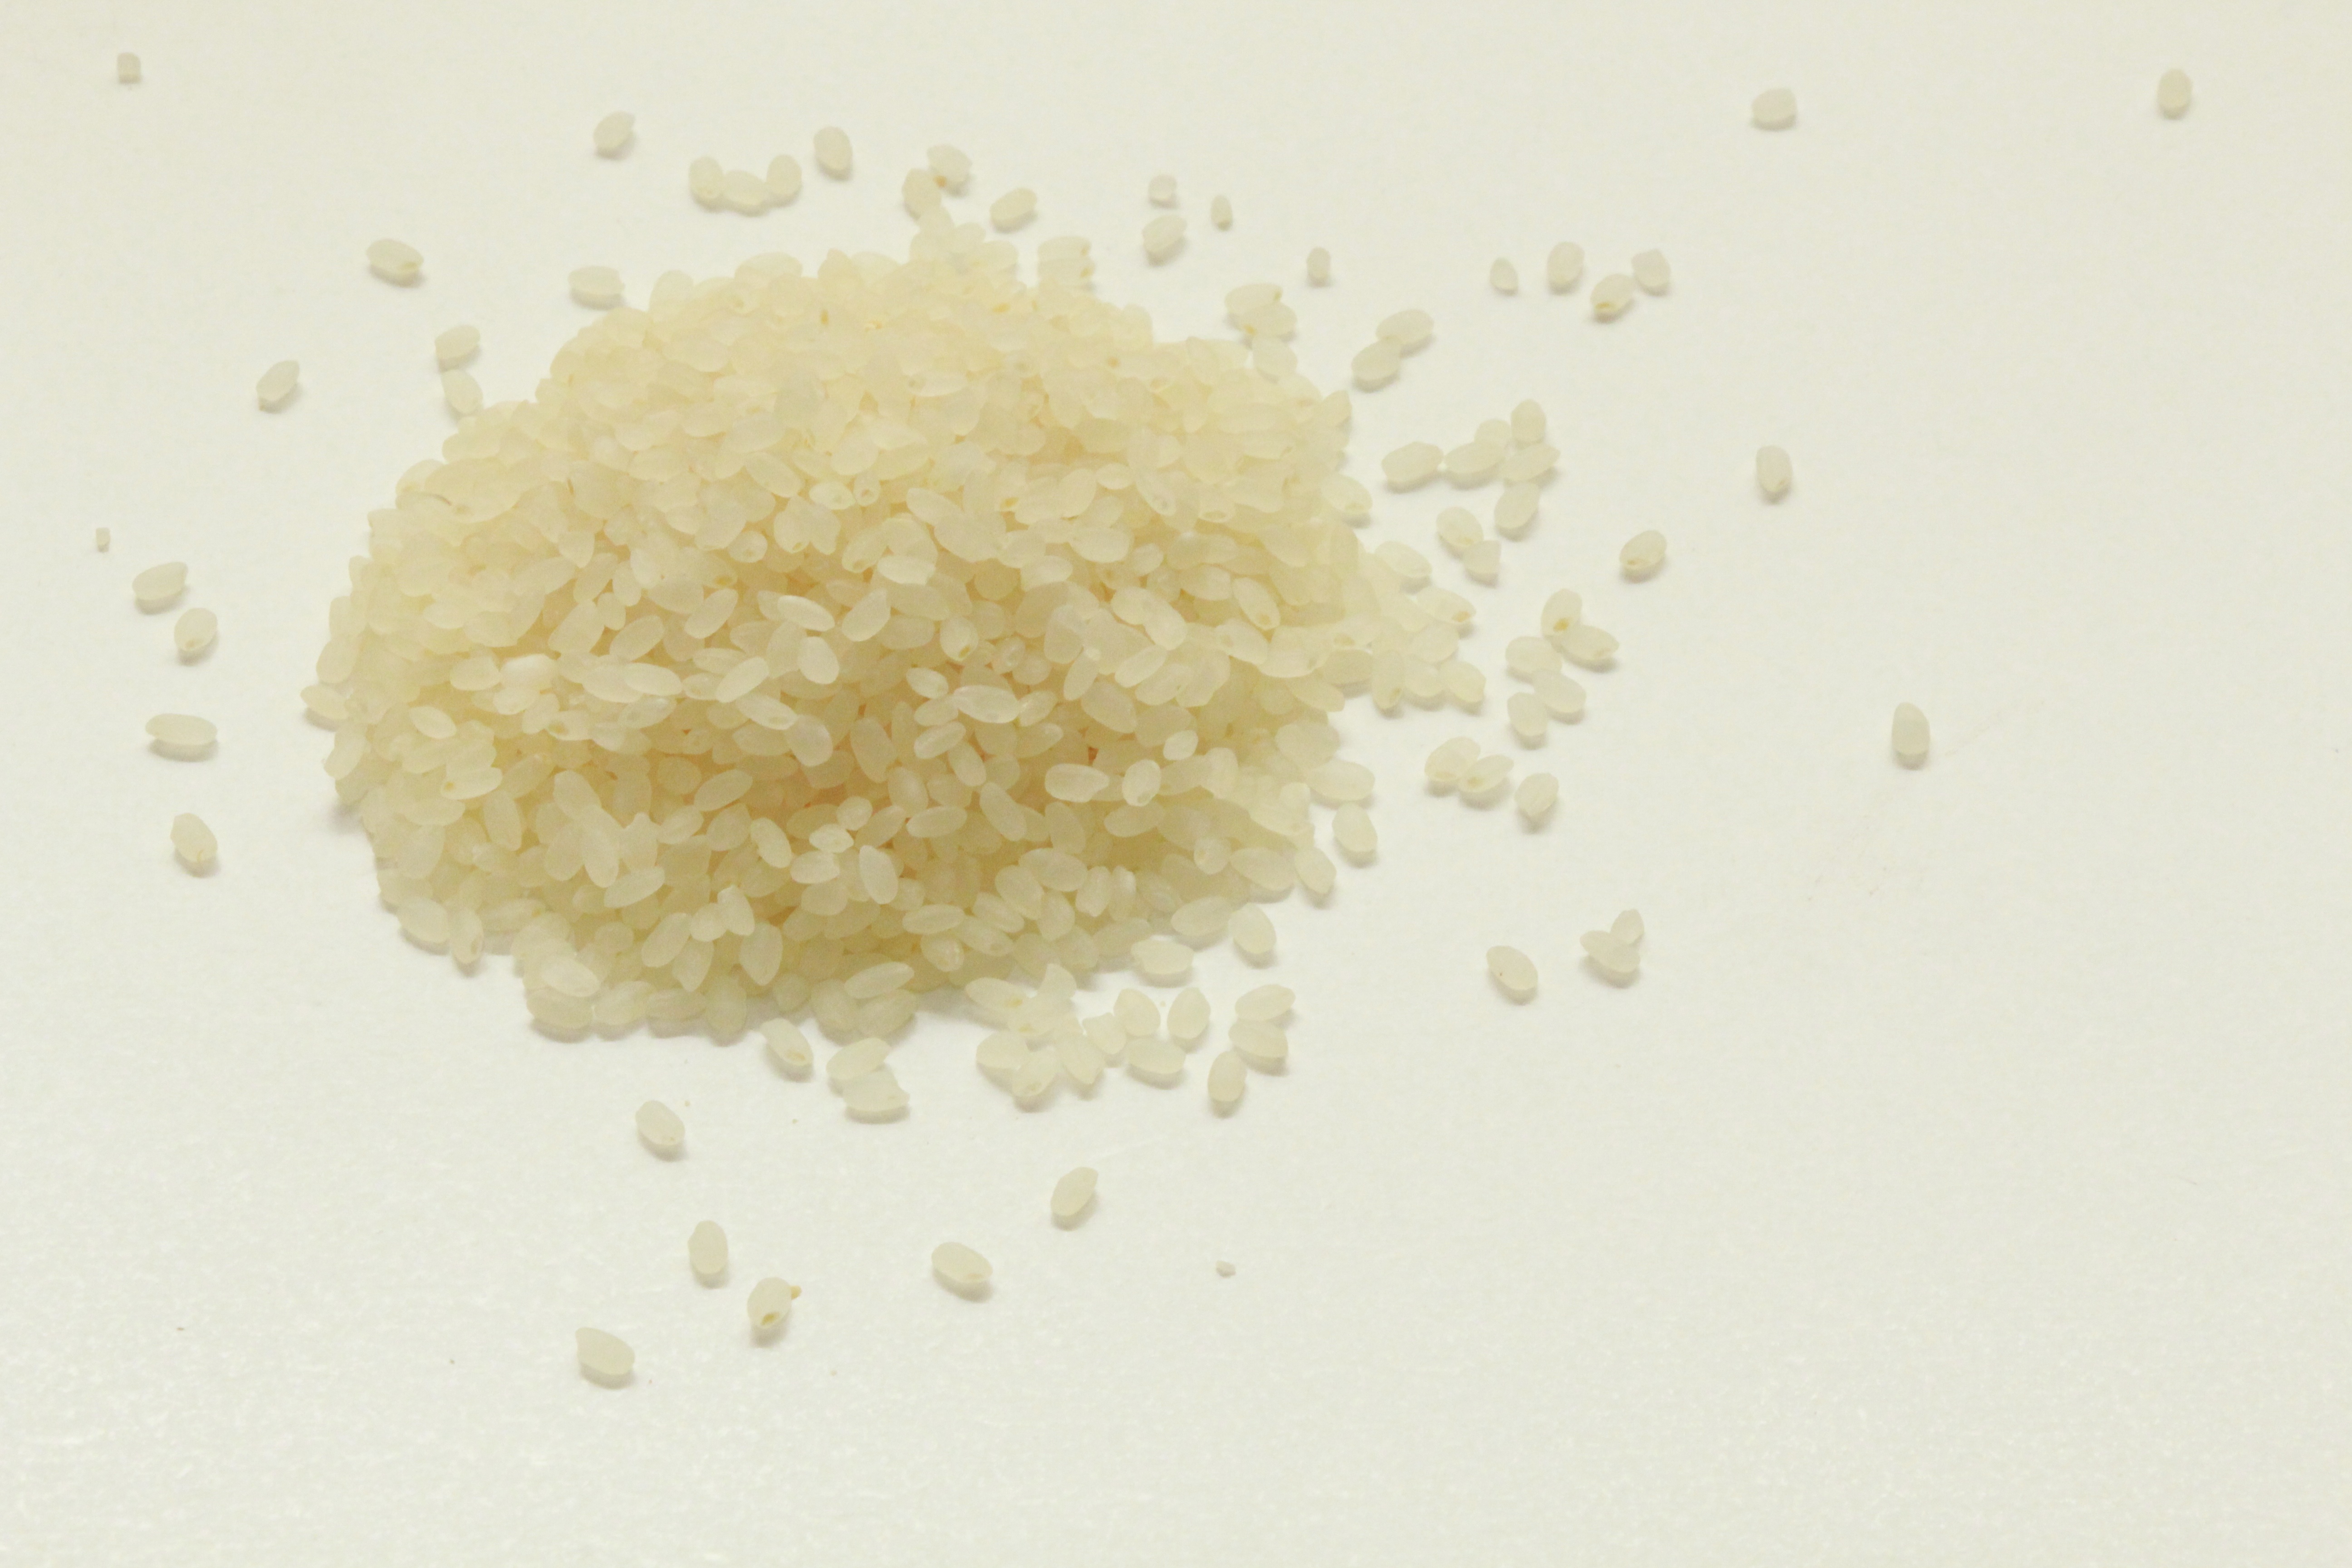
food, produce, powder, rice, coconut, usd, white rice, grass family, steamed rice, rice milling, rookie, koshihikari rice